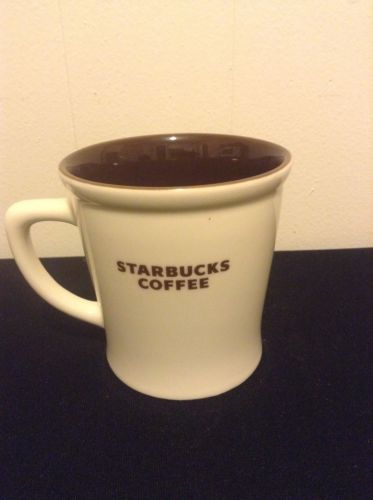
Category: mug